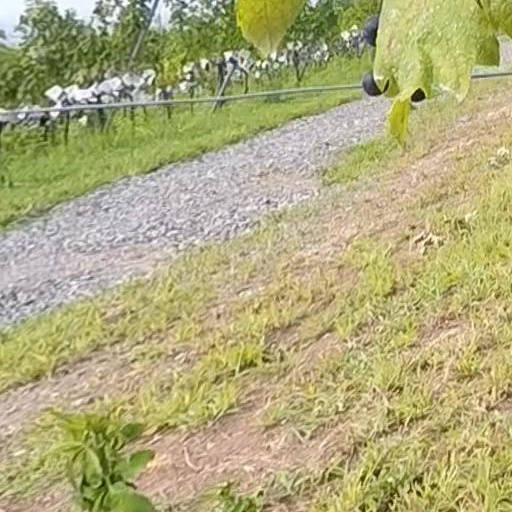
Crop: grape